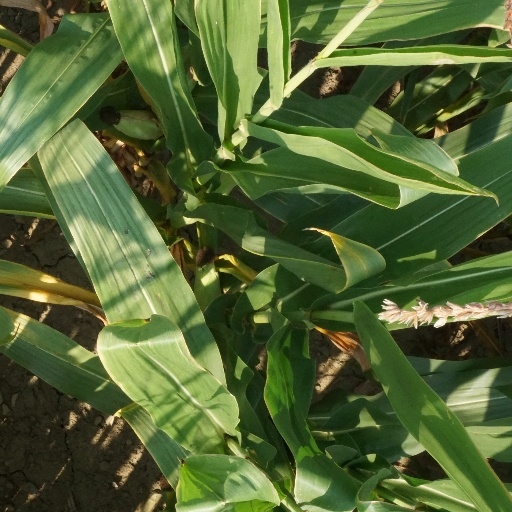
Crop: maize; corn